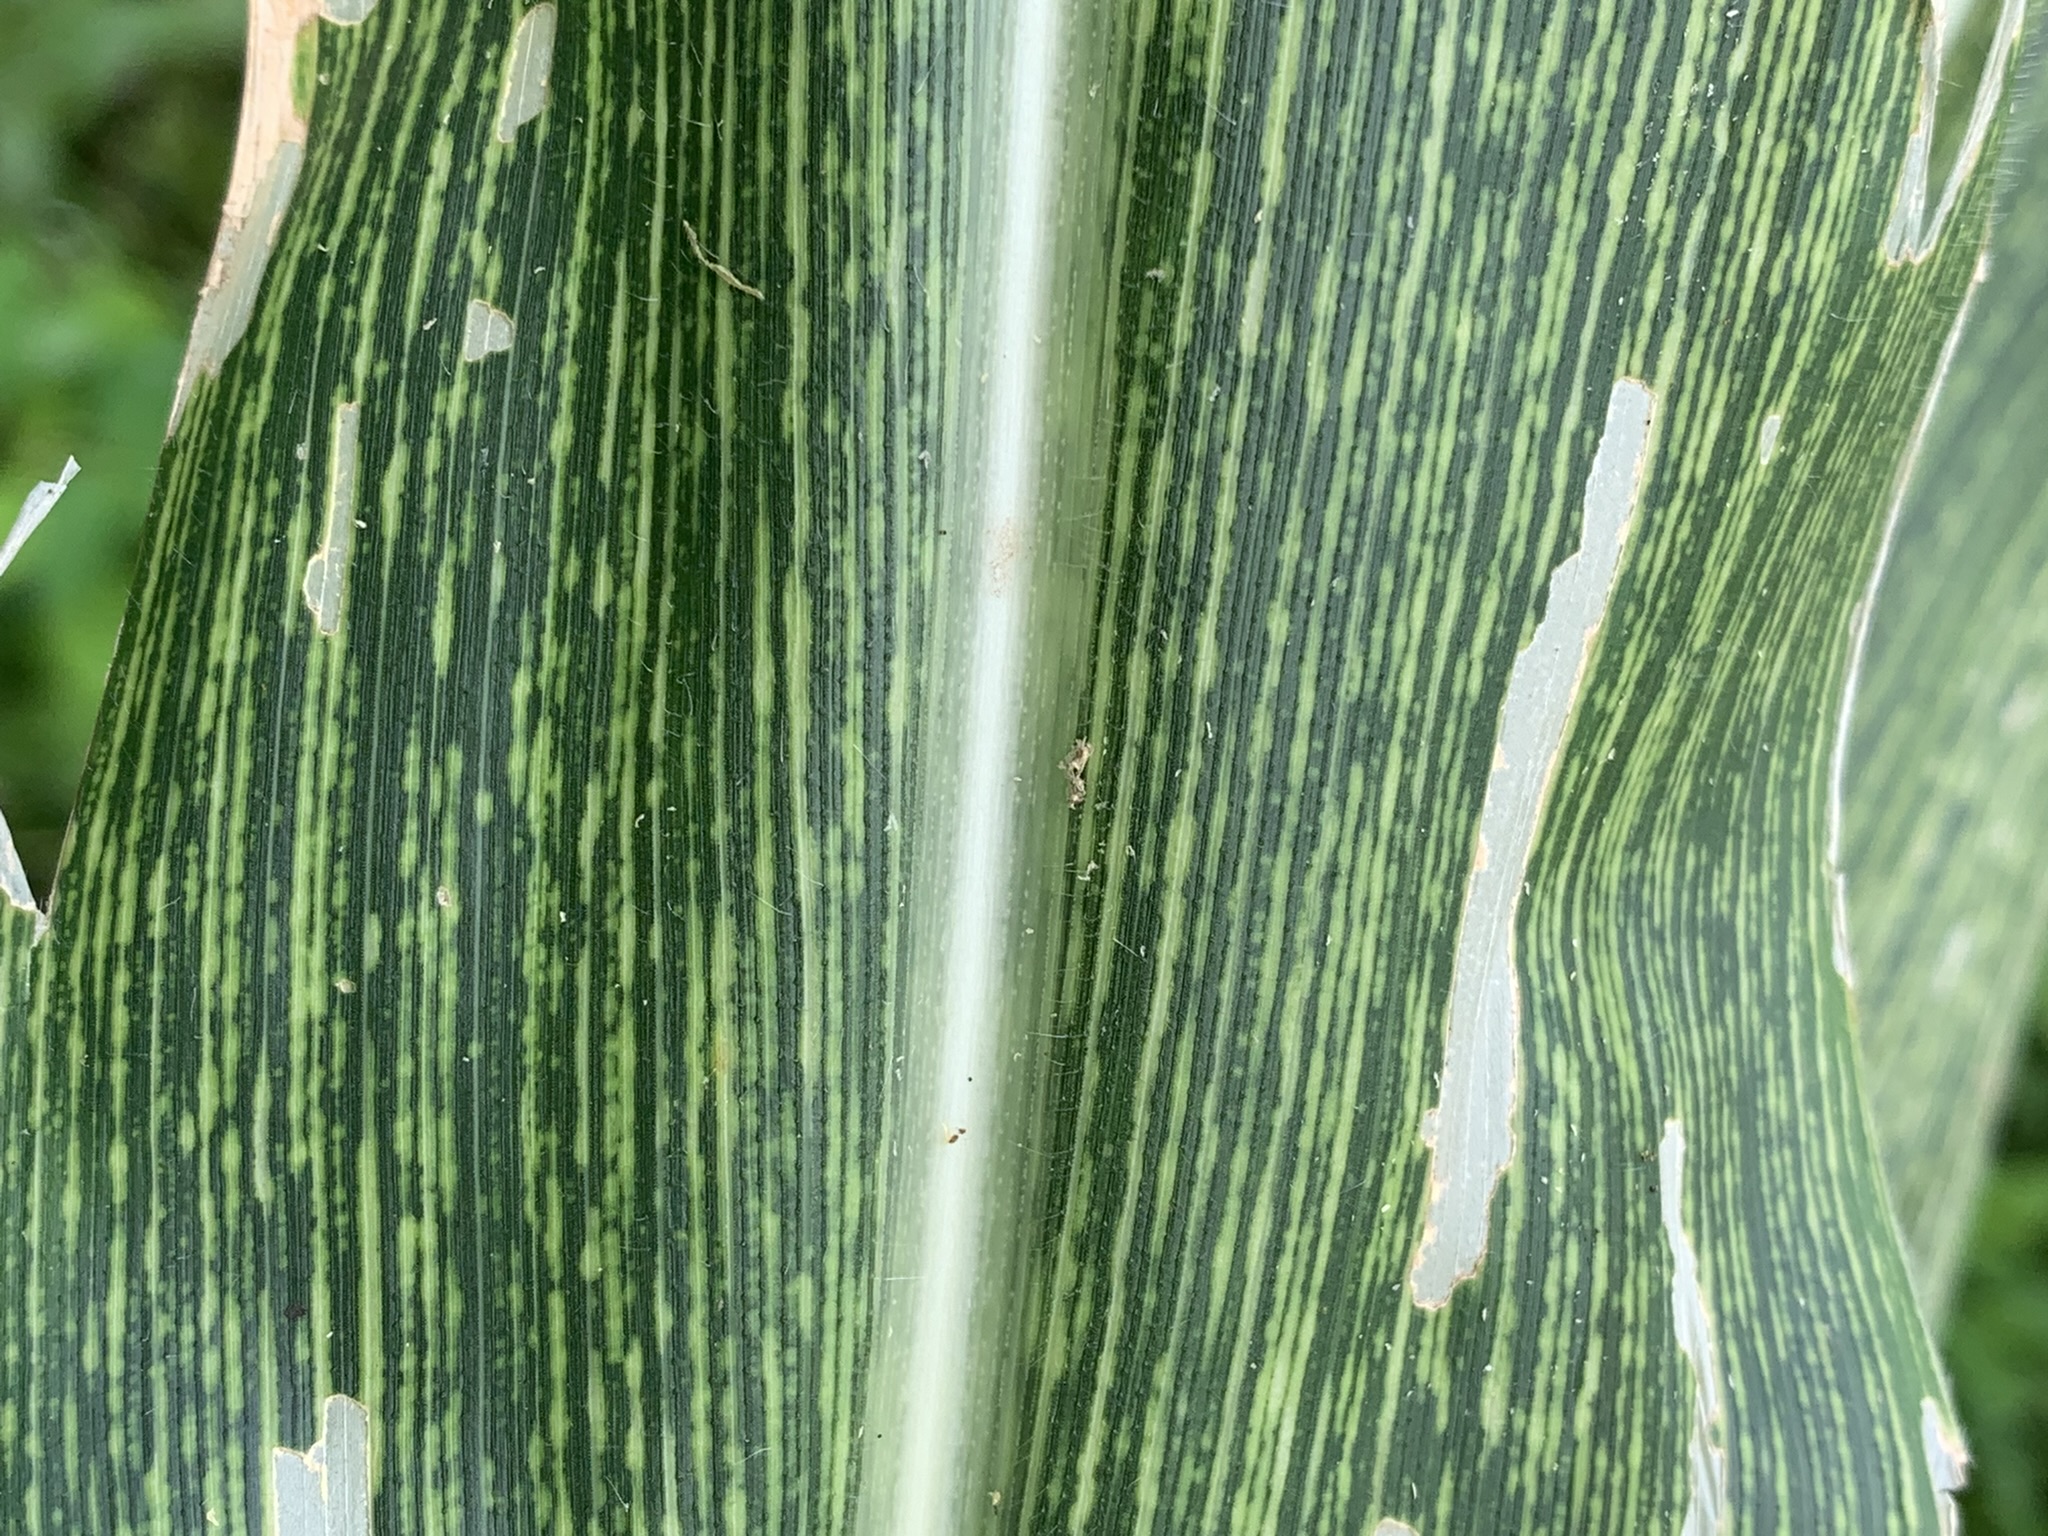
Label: MSV